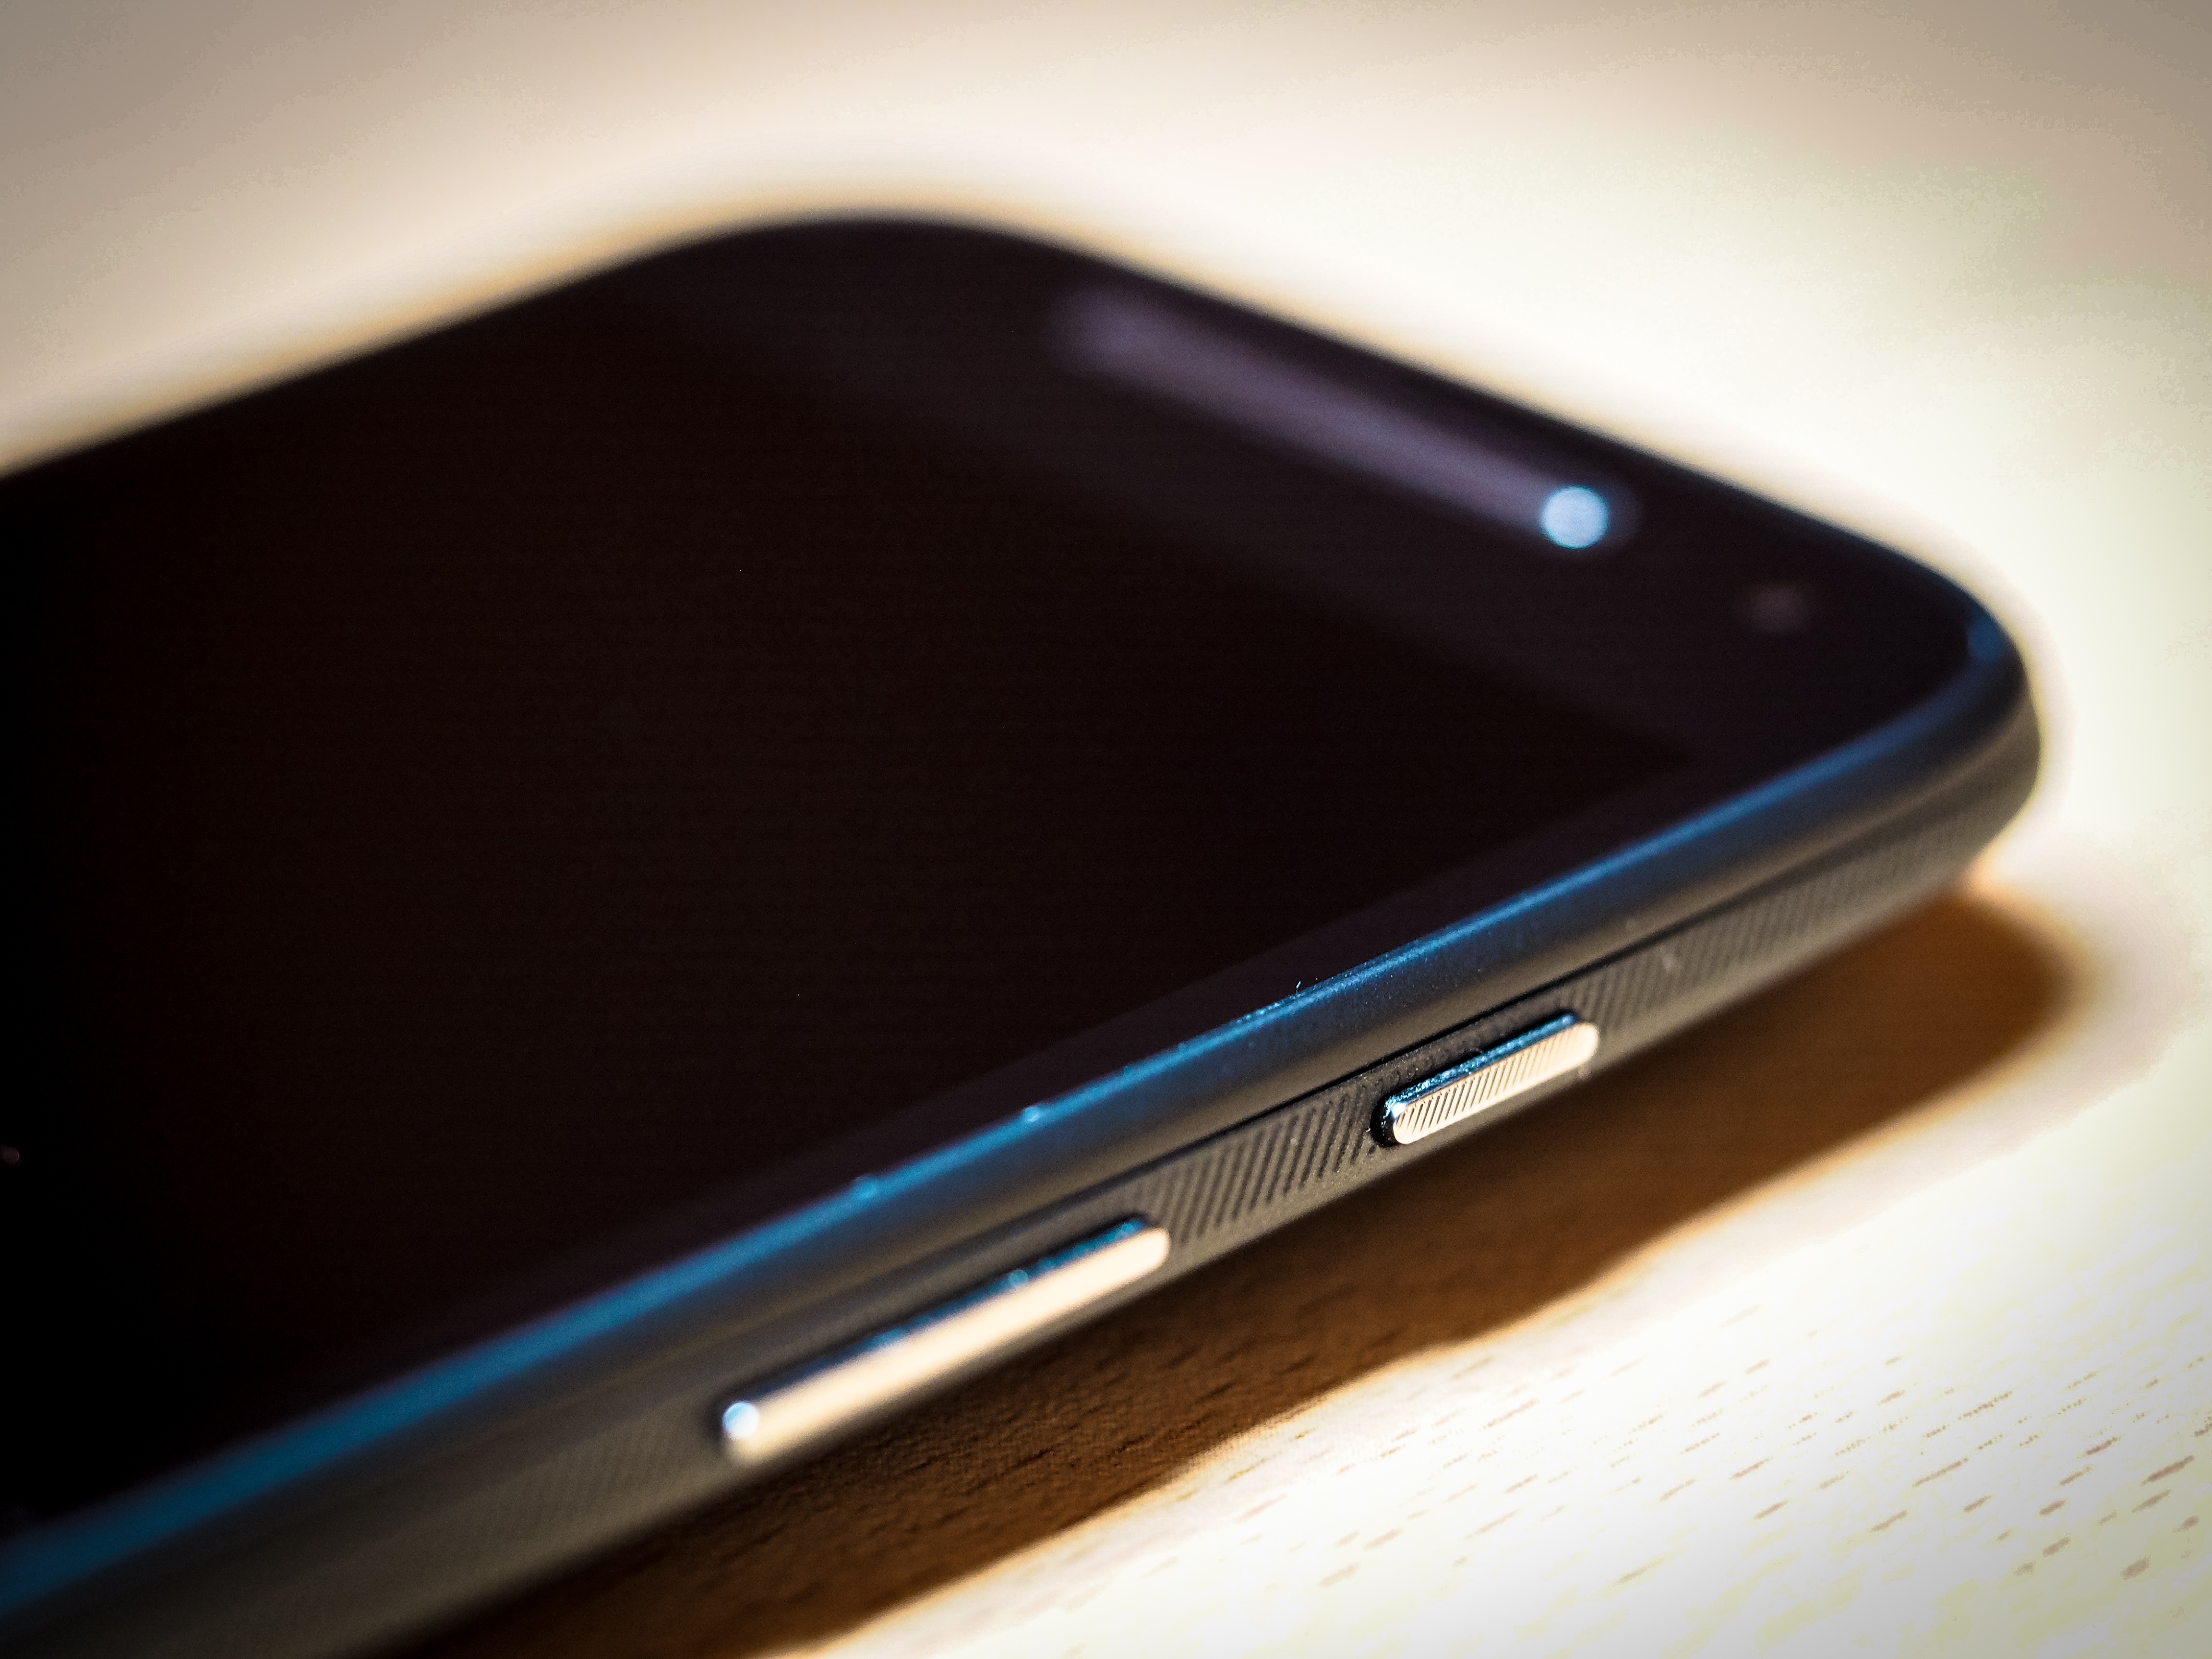
smartphone, mobile, technology, phone, community, telephone, communication, gadget, mobile phone, call, network, global, touch screen, networking, networked, motorola, electronic device, portable communications device, communication device